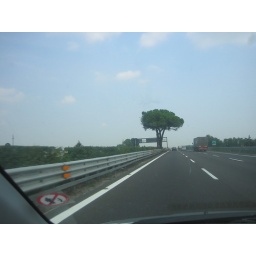
solitary tree in the middle of the a4 highway